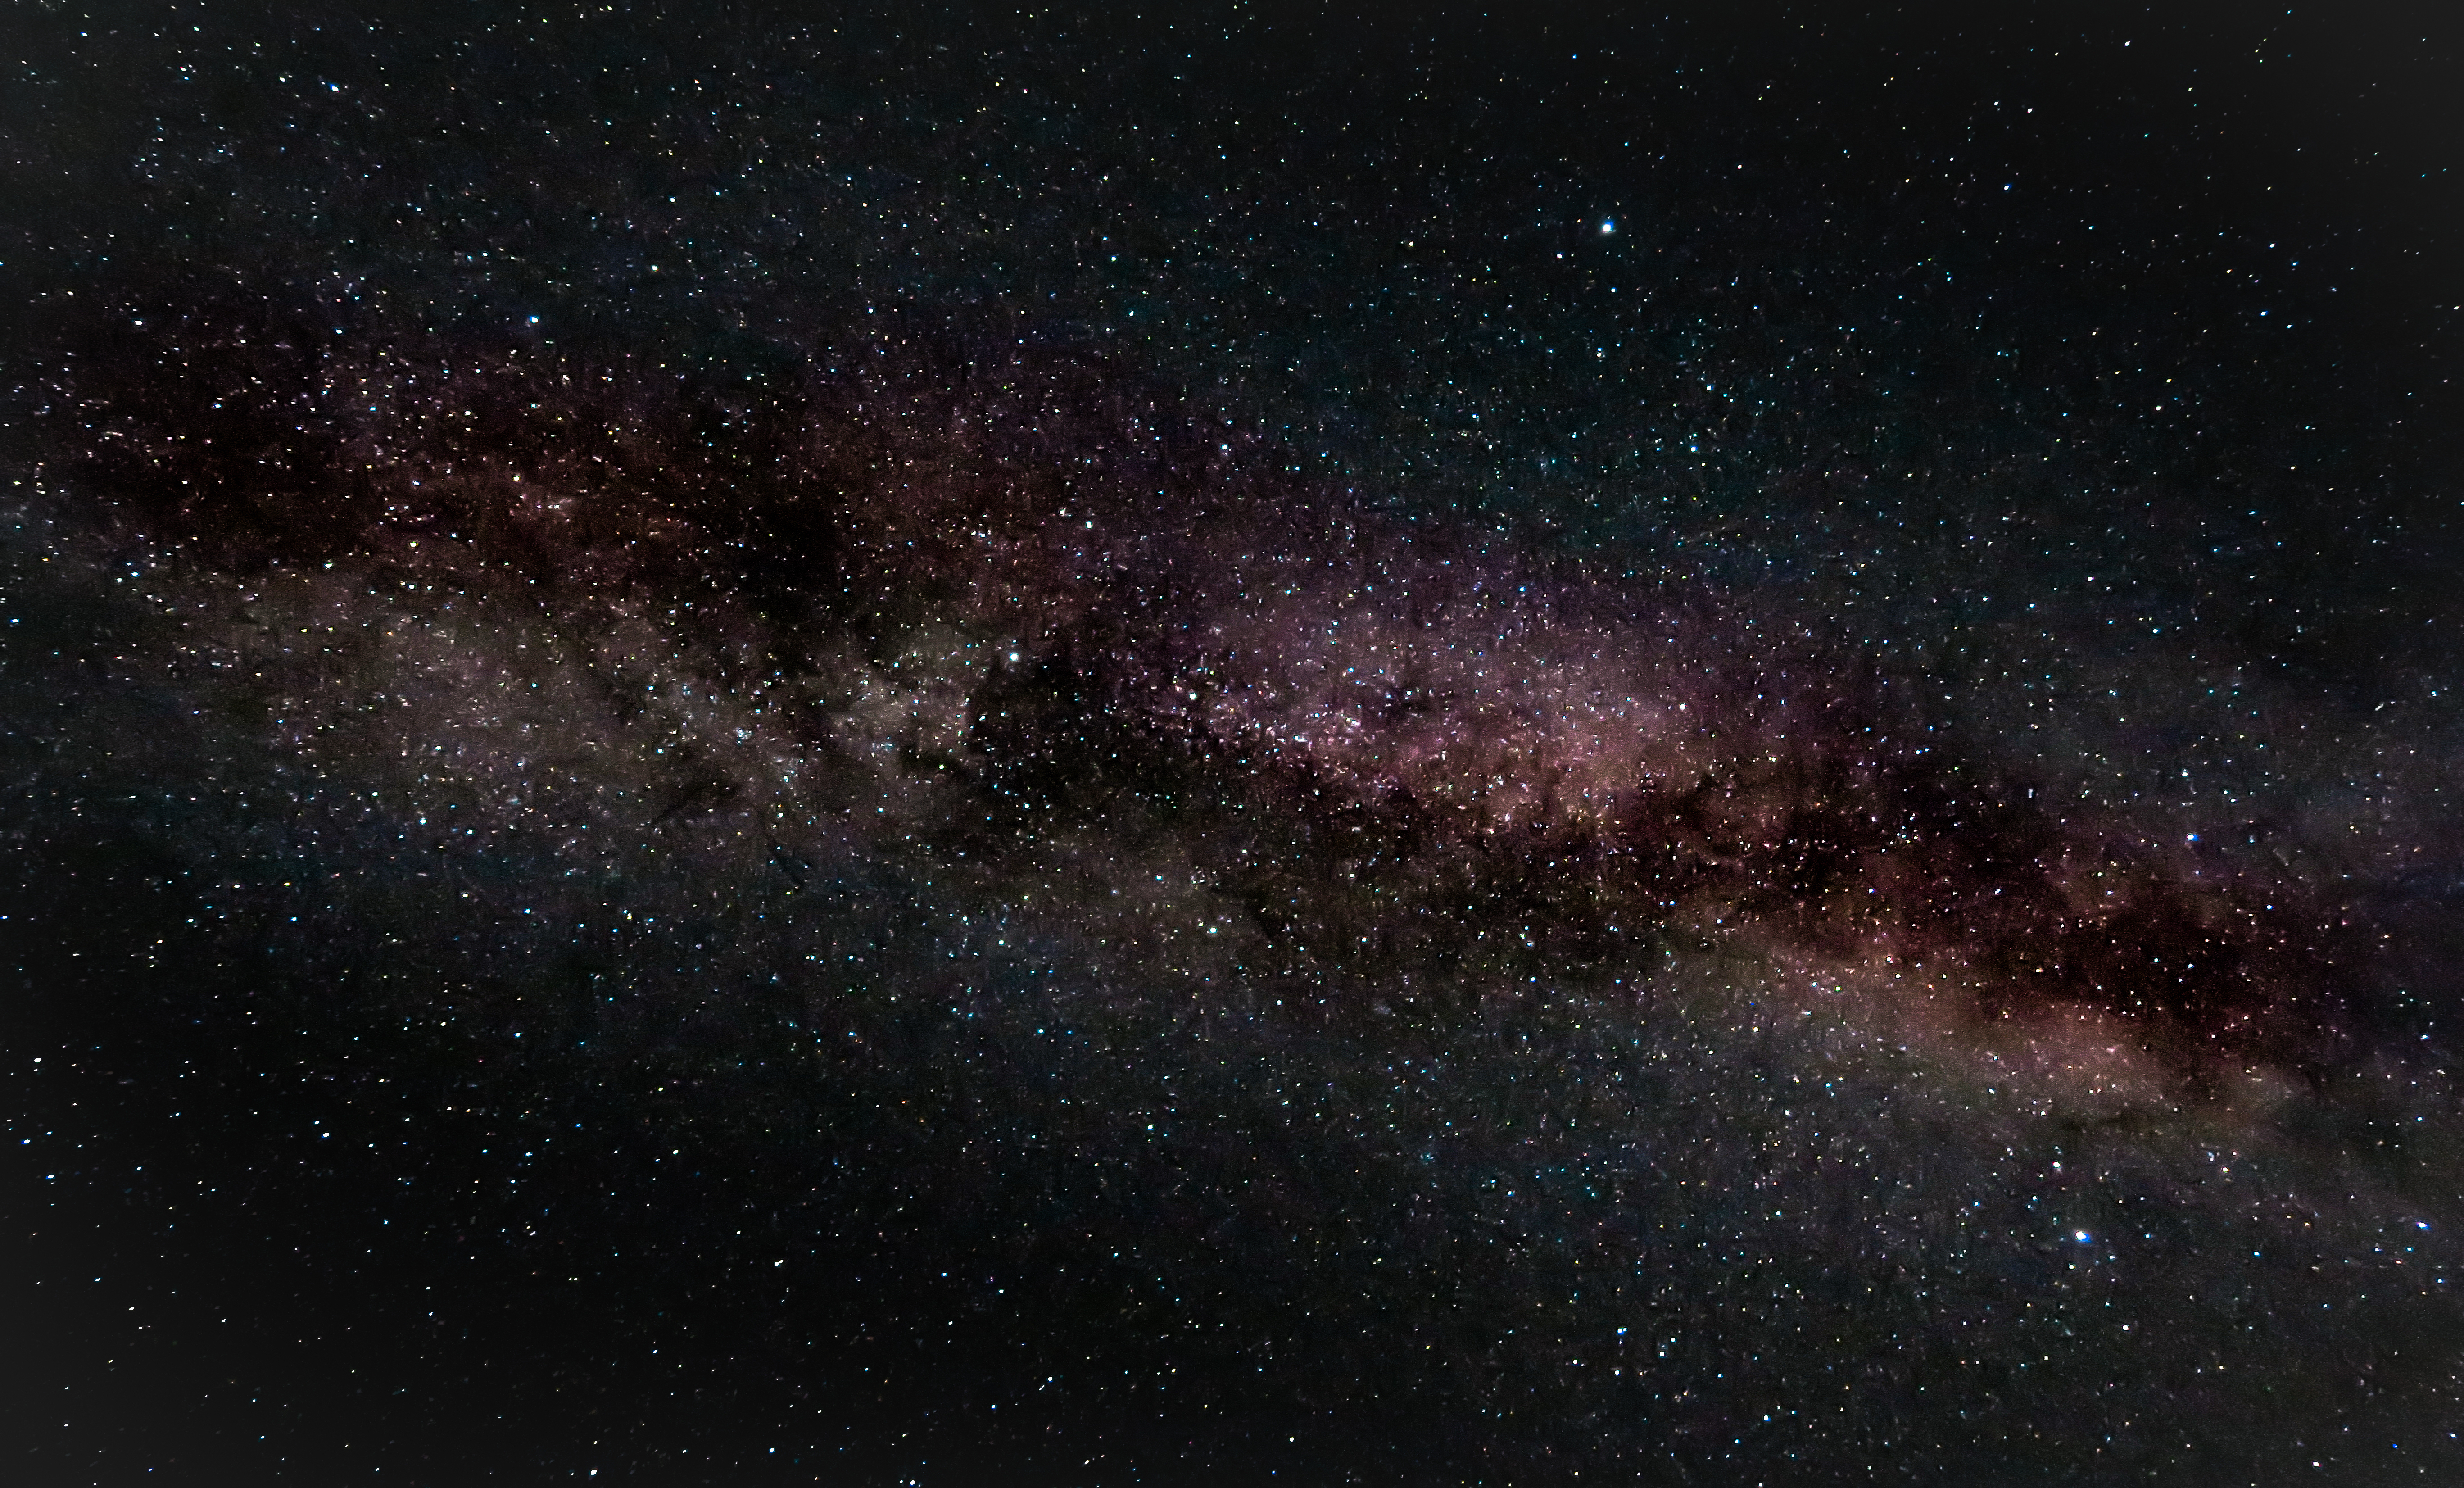
sky, star, milky way, atmosphere, galaxy, nebula, outer space, astronomy, astronomical object, spiral galaxy